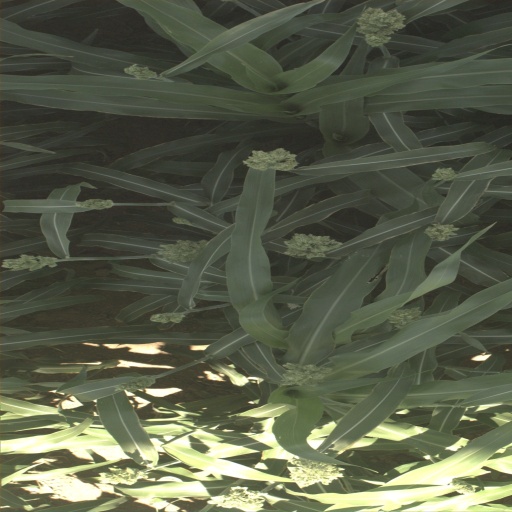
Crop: sorghum